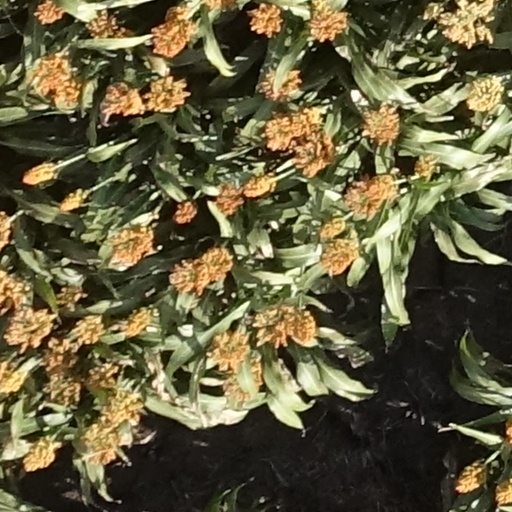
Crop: sorghum